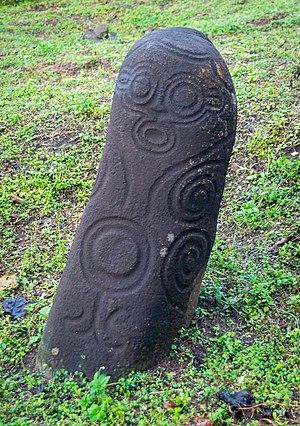
L'archéologie numérique, parfois appelée cyber-archéologie, archéologie informatique ou encore archéologie virtuelle, est un domaine de l'archéologie qui fait appel à la modélisation 3D combinée à des technologies de numérisation sur le terrain telle la photogrammétrie numérique. La numérisation in situ fait appel à des appareils tels que les lidars basés sur la télémètrie laser. Ces technologies offrent de multiples avantages aux chercheurs. Ainsi les fouilles elles-mêmes peuvent être numérisées leur permettant de revoir à tout moment l'état des lieux à l’un des moments choisi de l’excavation. La numérisation des sites peut s'avérer être aussi un des moyens de sauvegarde du patrimoine archéologique.